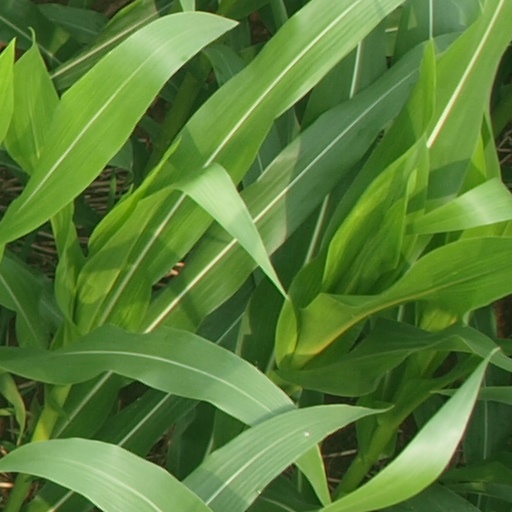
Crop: maize; corn